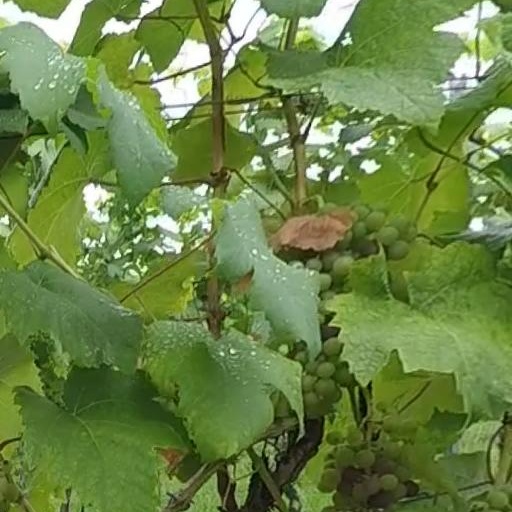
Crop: grape